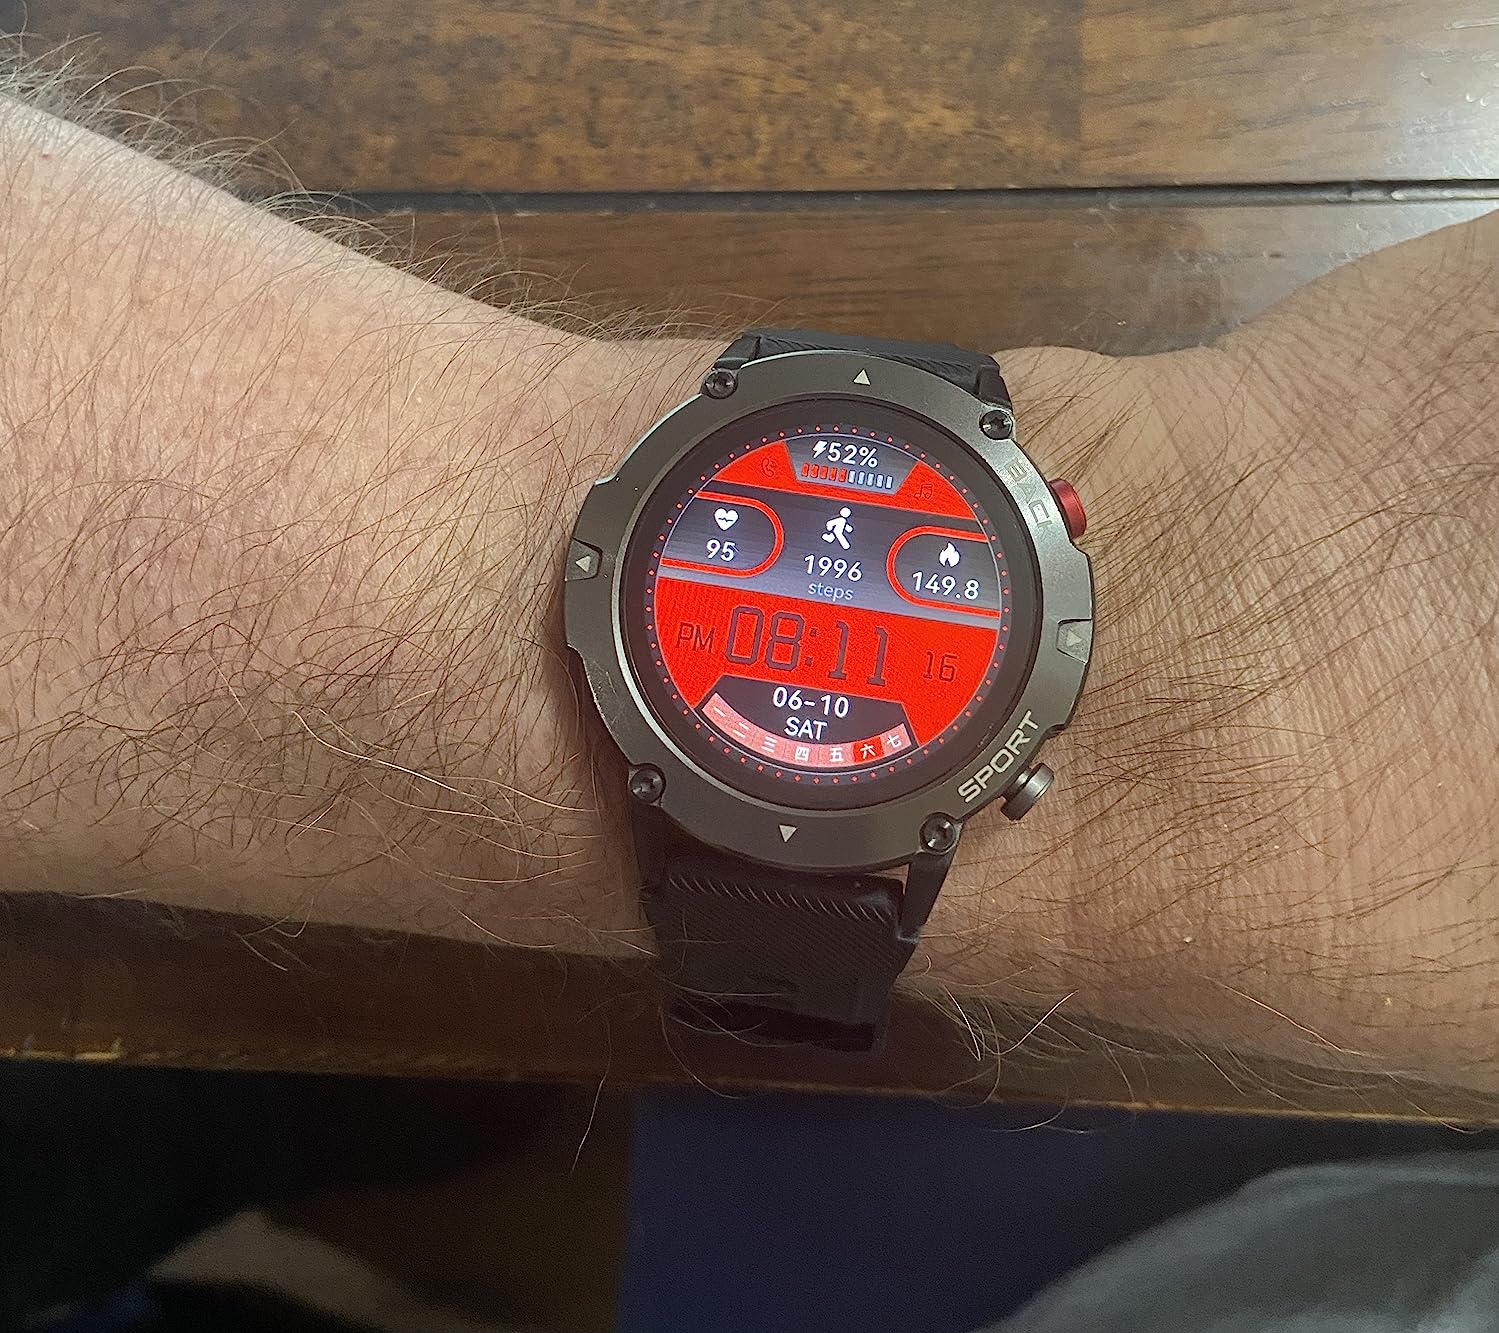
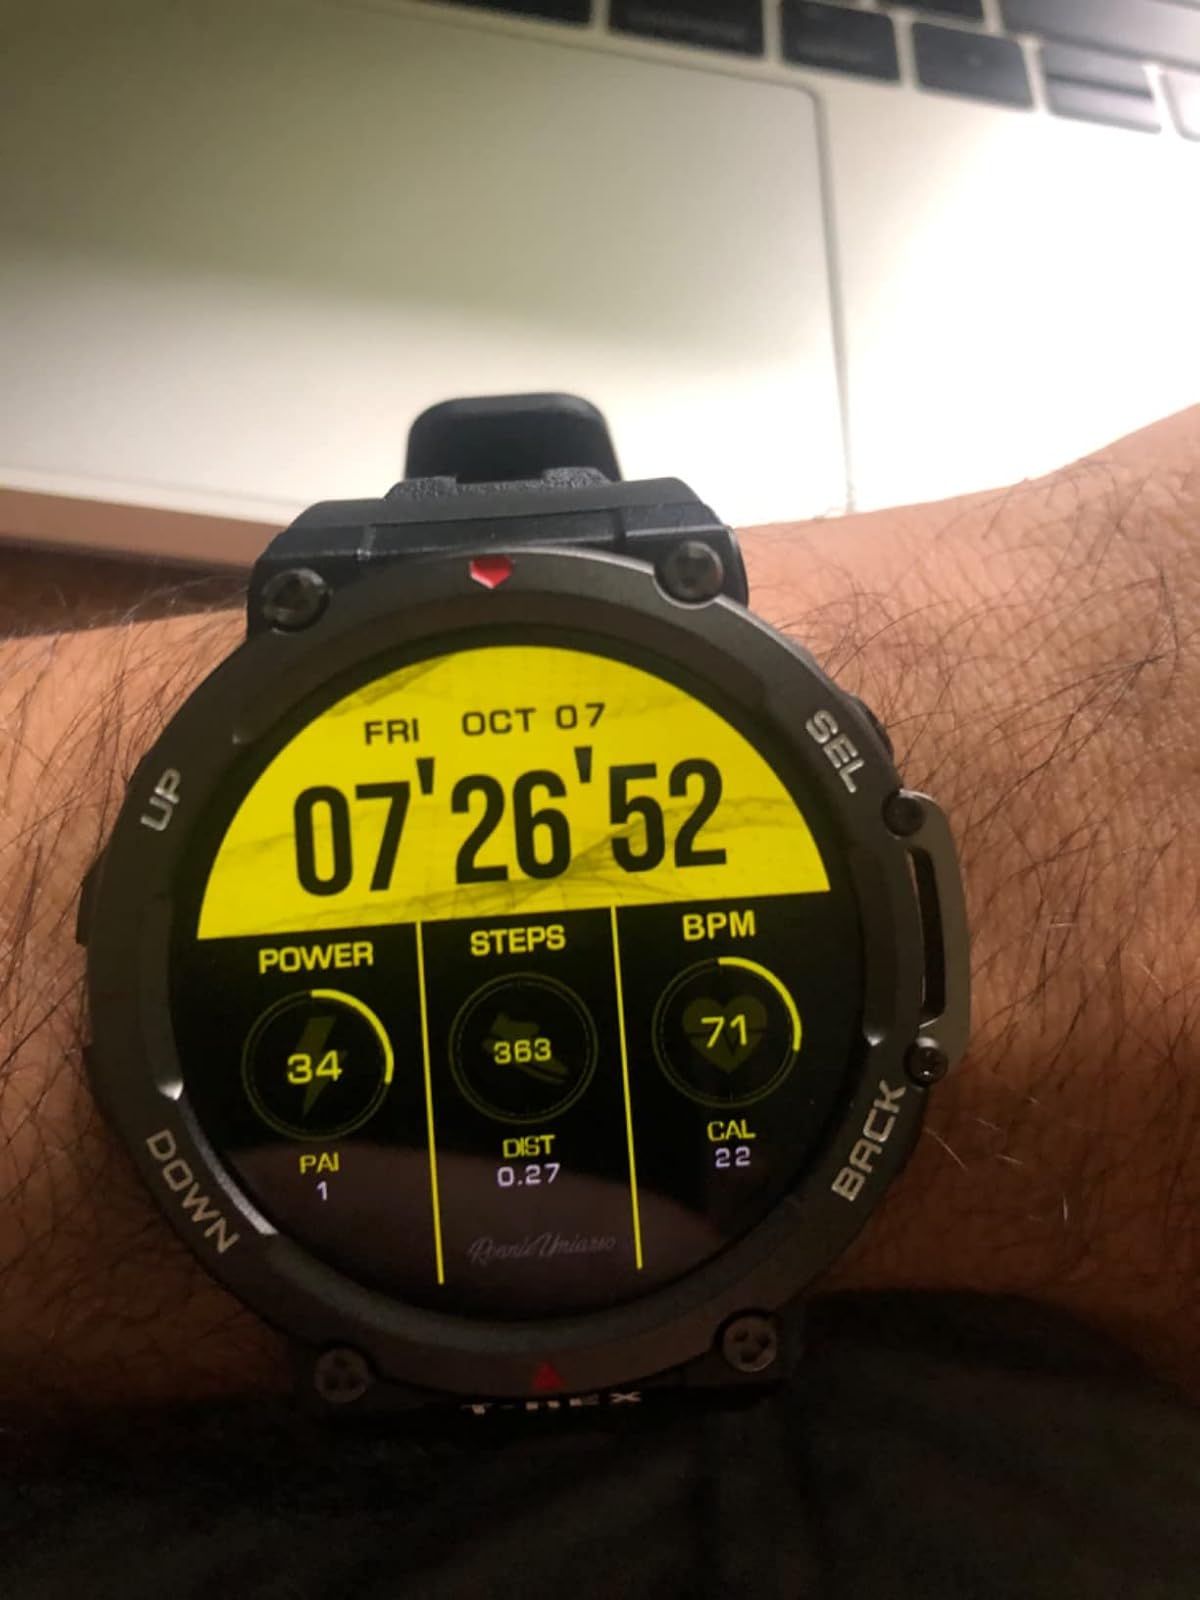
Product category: smartwatch
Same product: no